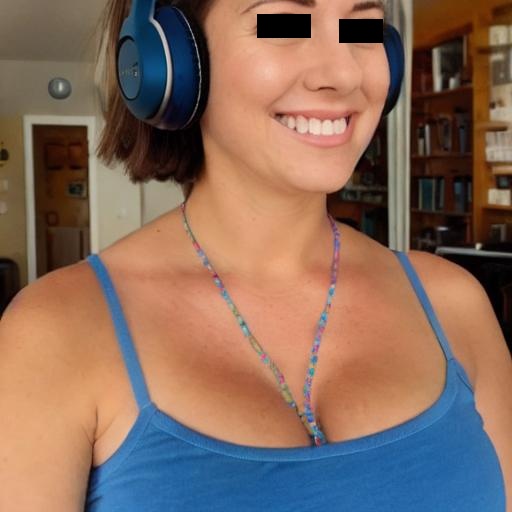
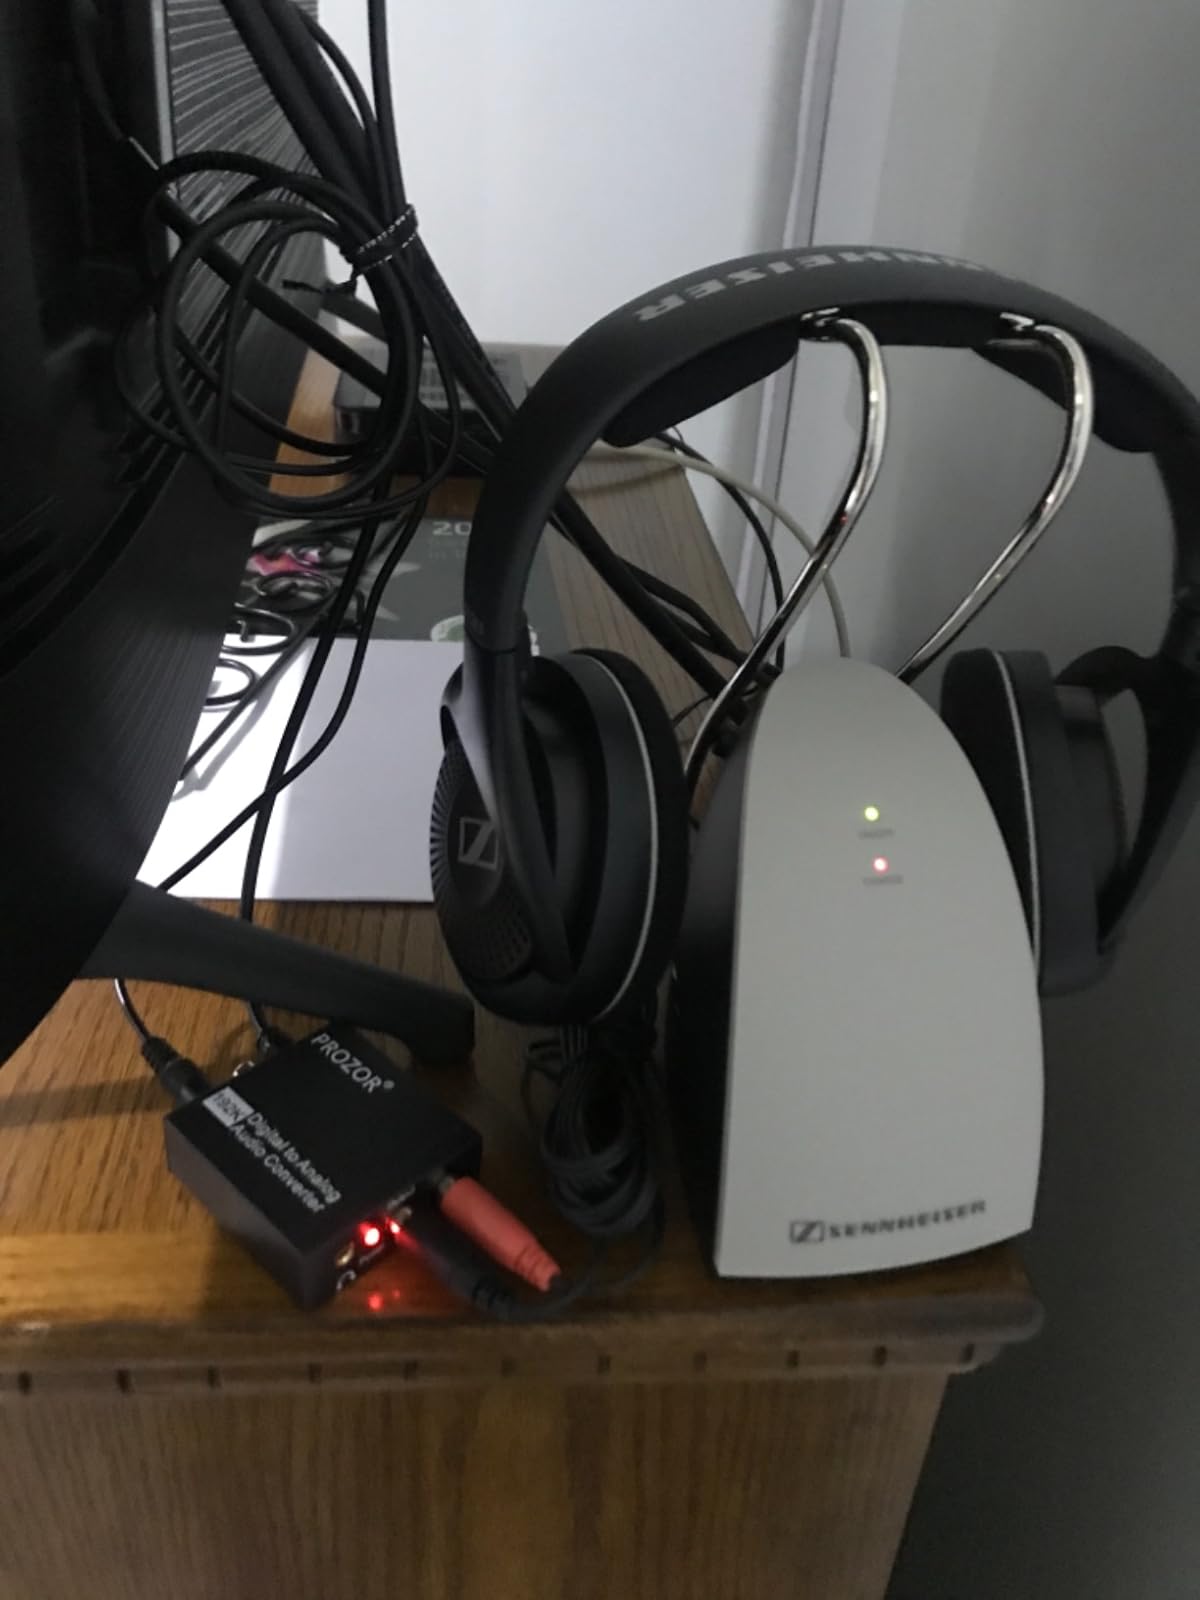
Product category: headphones
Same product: no